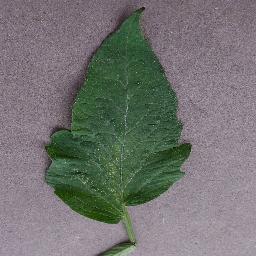
Label: Tomato___Spider_mites Two-spotted_spider_mite